History of Singapore

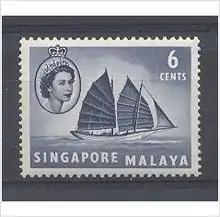
1955 stamp with the portrait of Queen Elizabeth II

The colonial government embarked on several measures to address the serious social problems facing Singapore. A Chinese Protectorate under Pickering was established in 1877 to address the needs of the Chinese community, especially in controlling the worst abuses of the coolie trade and protecting Chinese women from forced prostitution. In 1889 Governor Sir Cecil Clementi Smith banned secret societies, driving them underground. Nevertheless, many social problems persisted up through the post-war era, including an acute housing shortage and poor health and living standards. In 1906, the Tongmenghui, a revolutionary Chinese organisation dedicated to the overthrow of the Qing Dynasty and led by Sun Yat-sen, founded its Nanyang branch in Singapore, which served as the organisation's headquarters in Southeast Asia. The members of the branch included Wong Hong-Kui (黃康衢), Tan Chor Lam and Teo Eng Hock. Chan Cho-Nam (陳楚楠, 1884–1971, originally a rubber manufacturer), Cheung Wing-Fook (張永福, originally a rubber shoe manufacturer) and Chan Po-Yin (陳步賢, 1883–1965) started "Chong Shing Yit Pao", a Chinese-language newspaper, in response to the growing influence of "The Union Times", which was controlled by reformists. The inaugural edition of the newspaper was published on 20 August 1907. The paper folded in 1910 due to financial difficulties. Working with other Cantonese people, Chan, Cheung and Chan opened the revolution-related Kai Ming Bookstore (開明書報社, 開明 meaning open-mindedness and wisdom) in Singapore. For the revolution, Chan Po-Yin raised over 30,000 yuan for the purchase and shipment (from Singapore to China) of military equipment and for the support of the expenses of people travelling from Singapore to China for revolutionary work. The immigrant Chinese population in Singapore donated generously to Tongmenghui, which organised the 1911 Xinhai Revolution that led to the establishment of the Republic of China.